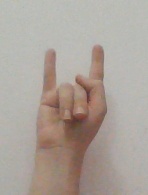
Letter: la